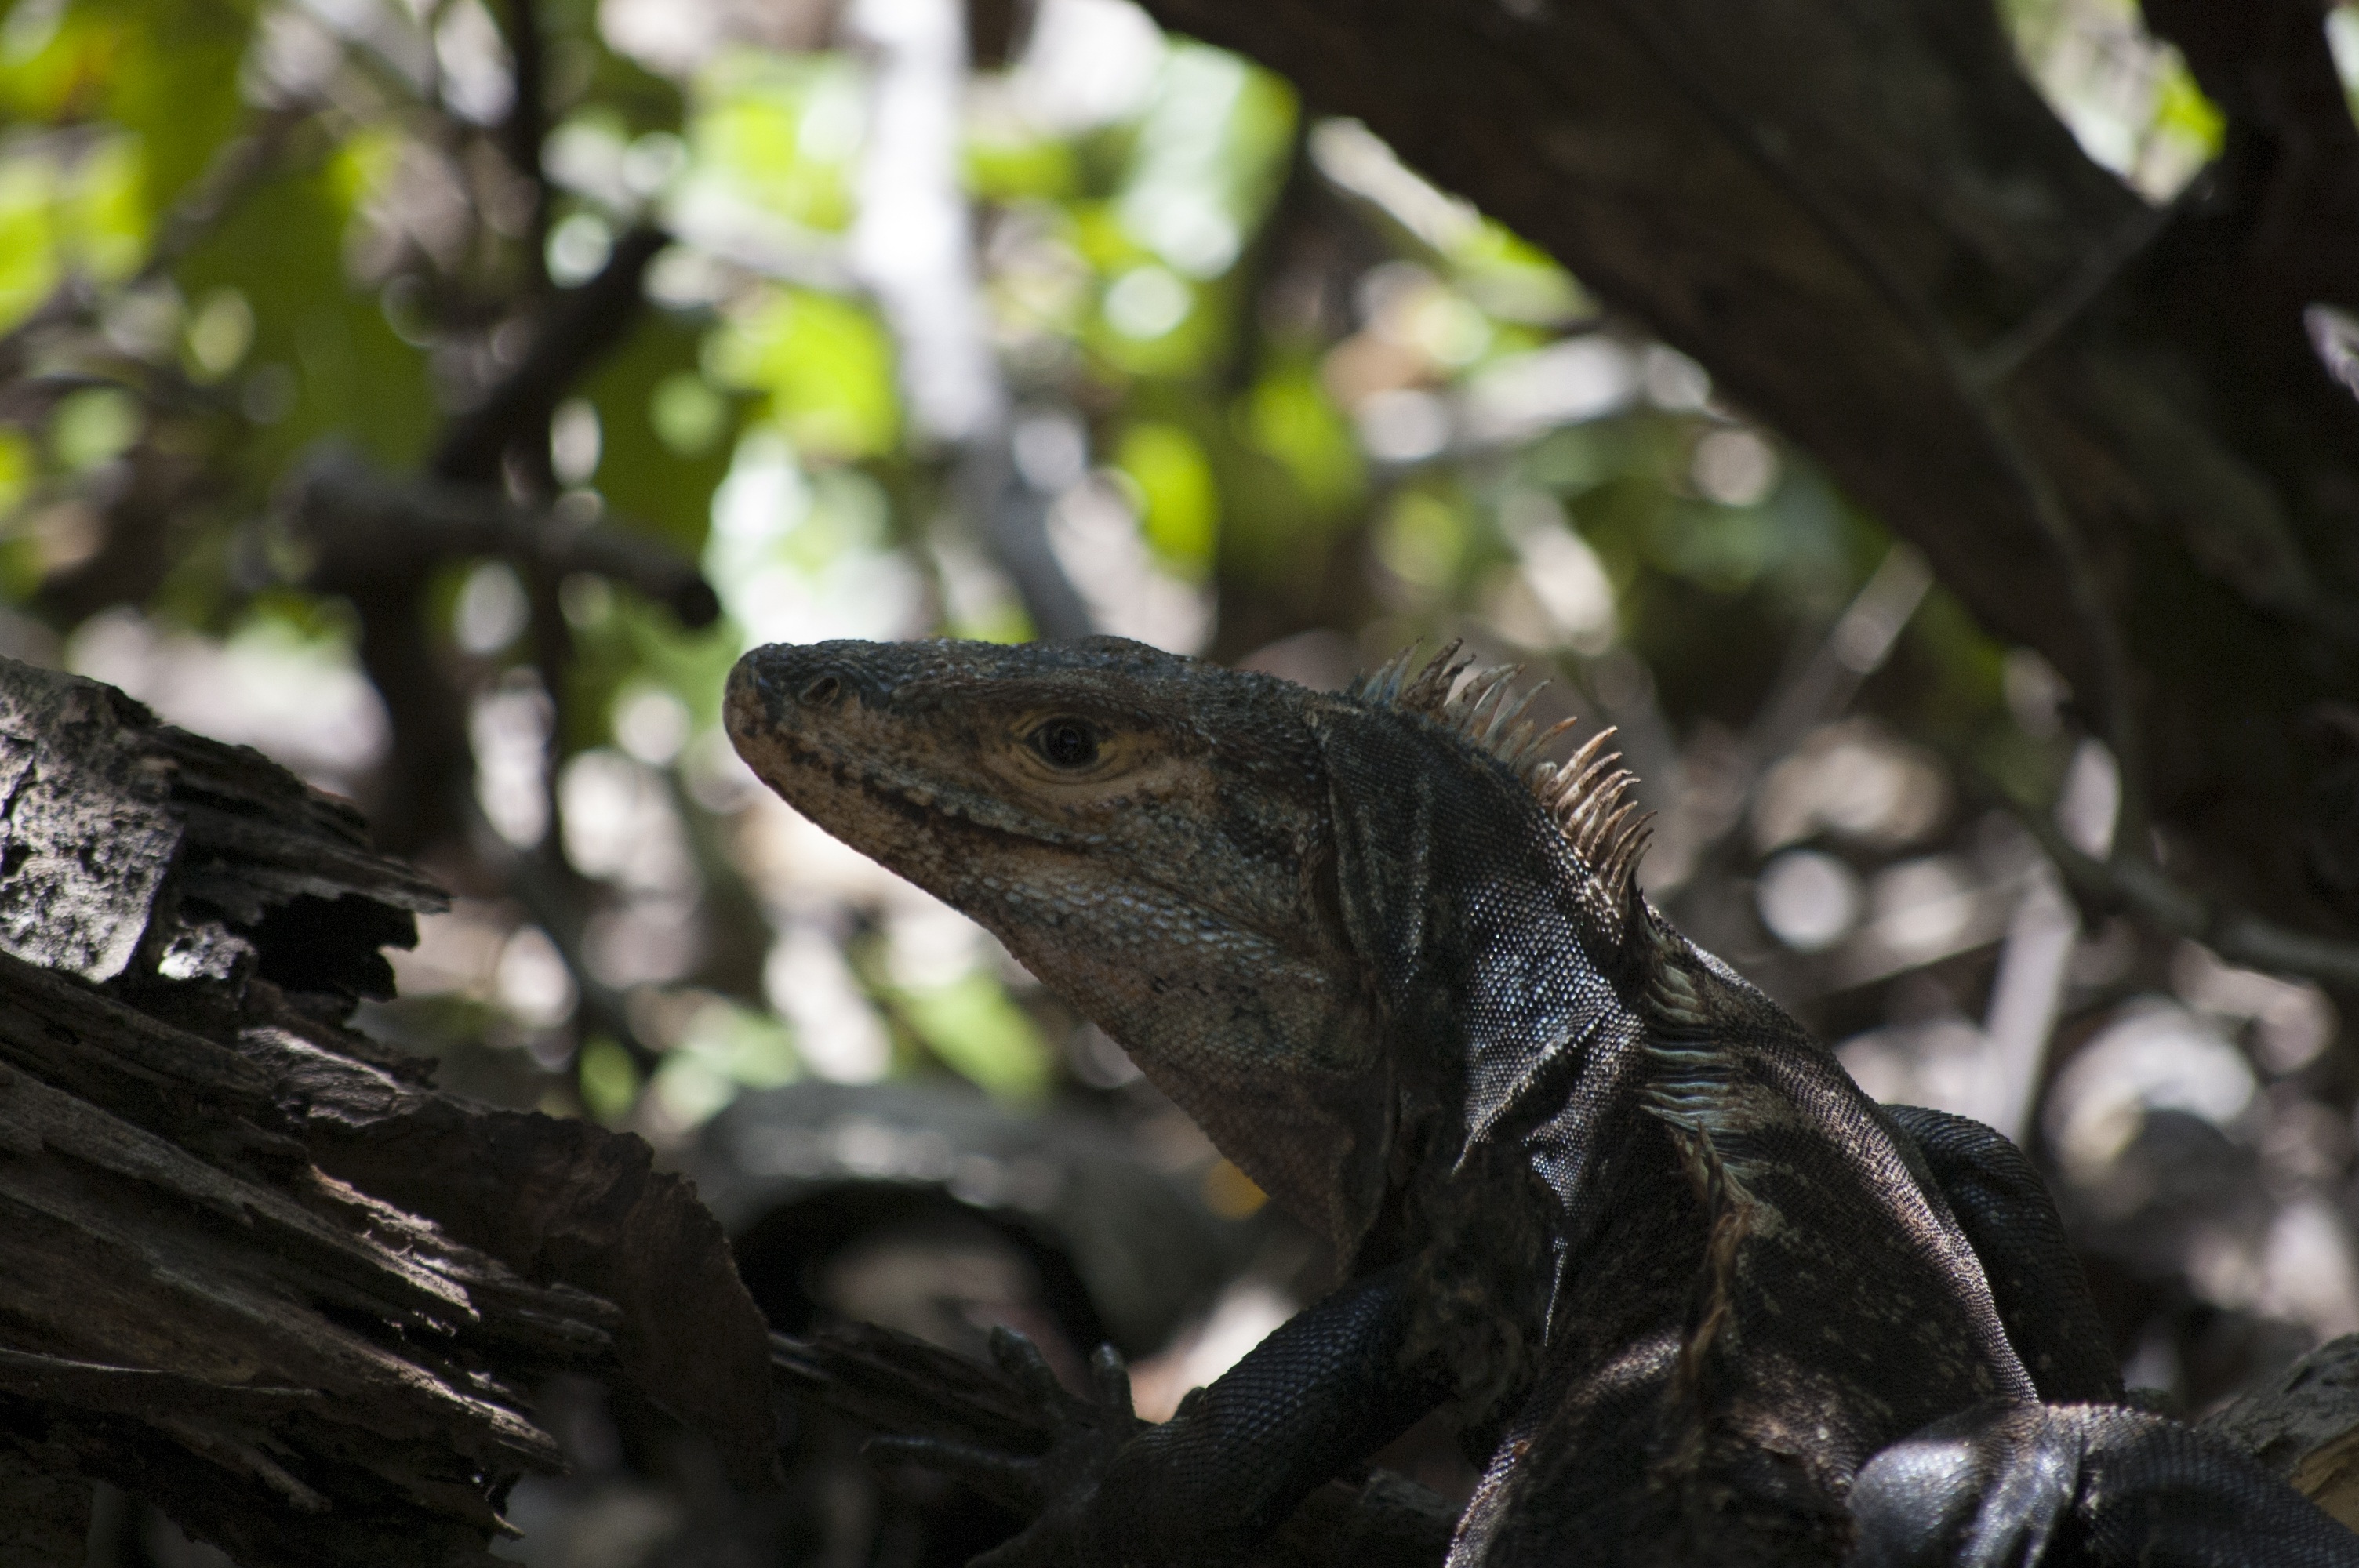
nature, forest, branch, animal, wildlife, wild, green, jungle, tropical, natural, america, reptile, amphibian, iguana, fauna, lizard, close up, vertebrate, exotic, carribean, scaled reptile